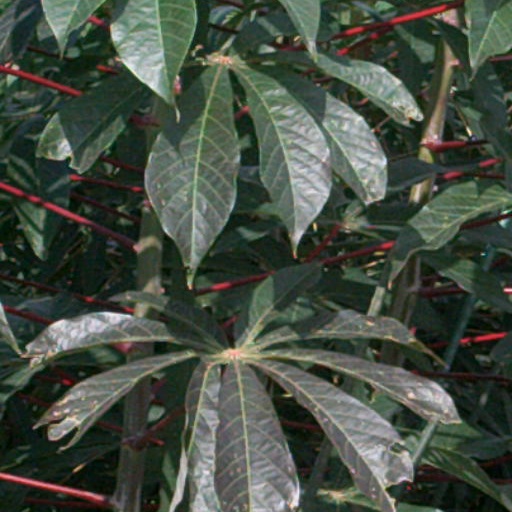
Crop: cassava